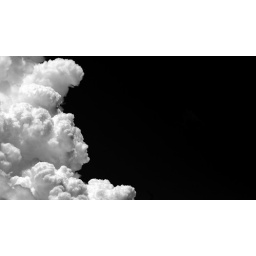
Do you see a face formation in the clouds